Mini Rover ROV

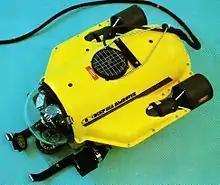
Mini Rover ROV Credit: Chris Nicholson

The Mini Rover ROV was the world's first small, low cost remotely operated underwater vehicle (ROV) when it was introduced in early 1983. After a demonstration to industry professionals, in the Spring of 1984, it made a significant entry to the remotely operated vehicle market. It is a self-propelled, tethered, free swimming vehicle that was designed and built by Chris Nicholson of Deep Sea Systems International, Inc. (DSSI). The Mini Rover ROV entered the ROV market at a price of $26,850 when the next lowest cost ROV was $100,000. Nicholson built the first Mini Rover ROV in his garage in Falmouth, MA. It was 26 inches long and weighed 55 pounds. It could be carried on airplanes as luggage.